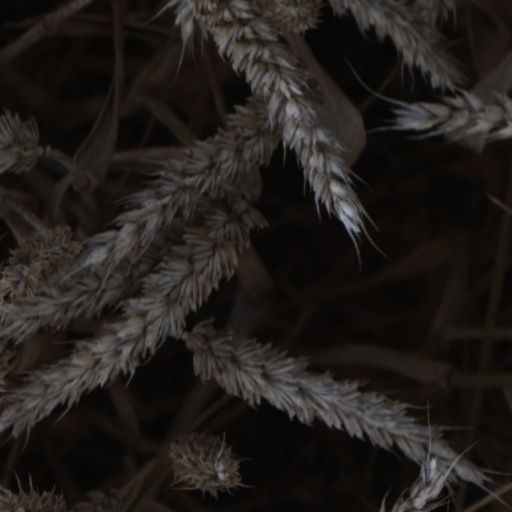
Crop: wheat